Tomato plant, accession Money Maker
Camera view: tilt-top (135 deg); turntable rotation: 90 degrees
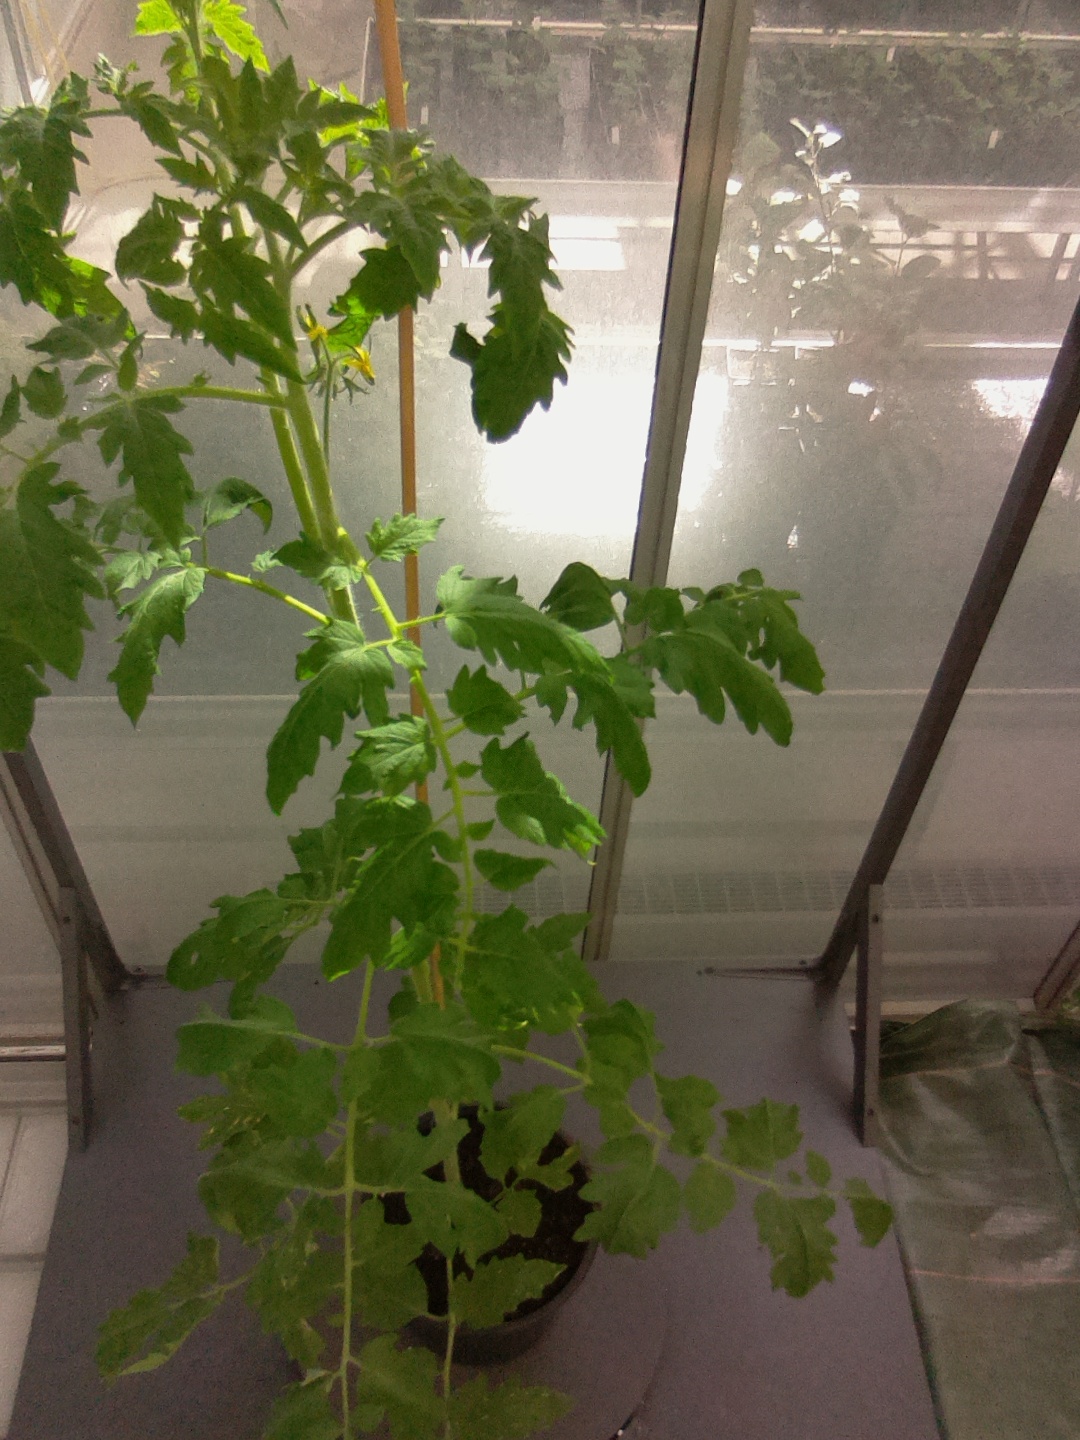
BBCH growth stage 61: 10%-20% of flowers open